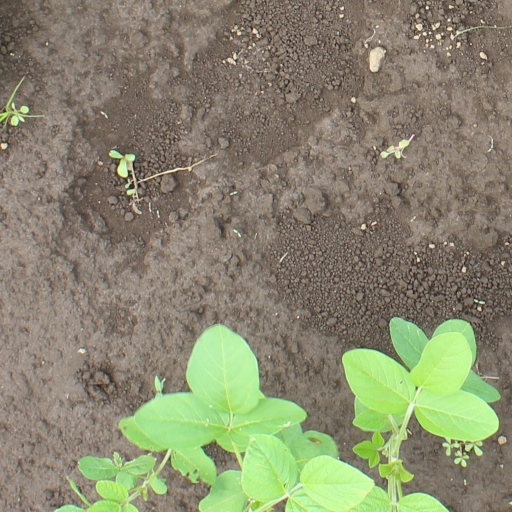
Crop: soybean